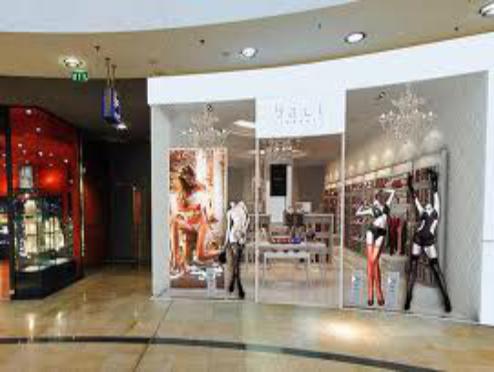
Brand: Baci Lingerie
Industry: Clothes